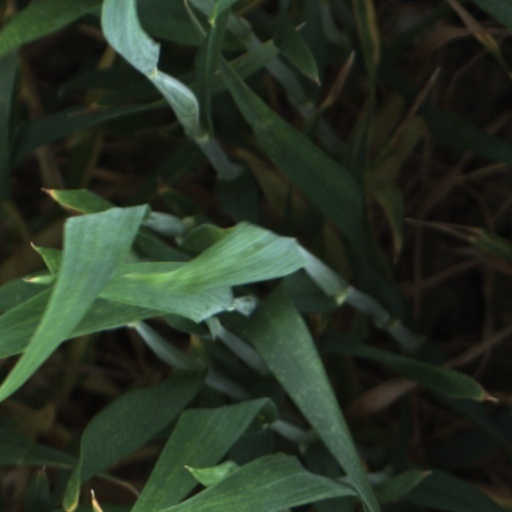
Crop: wheat